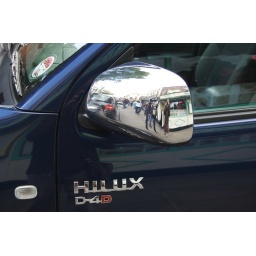
Walking down Greenwich street I hit upon this mirror and instantly get caught up in it's relection